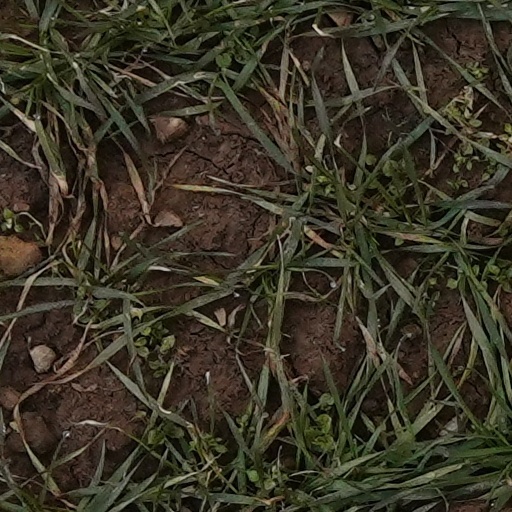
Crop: wheat